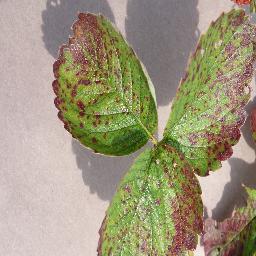
Label: Strawberry___Leaf_scorch